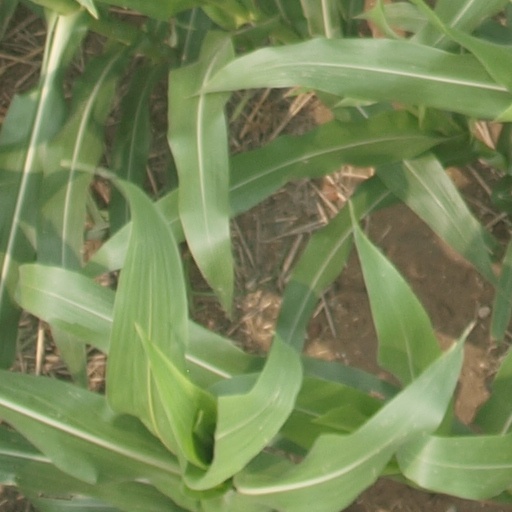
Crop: maize; corn